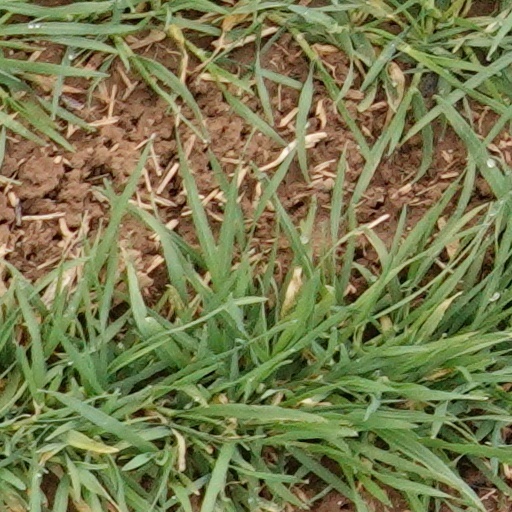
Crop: wheat